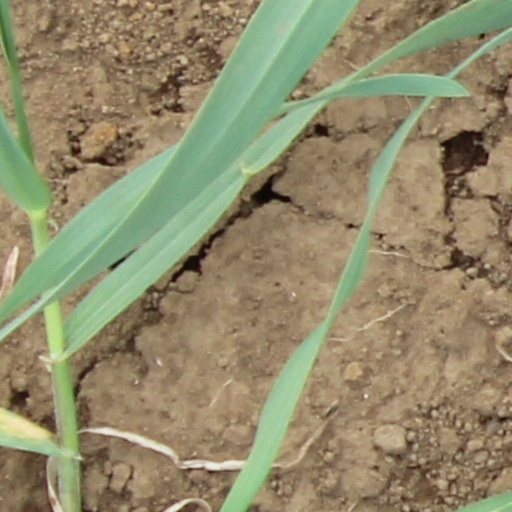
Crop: wheat